SS Tynwald (1936)

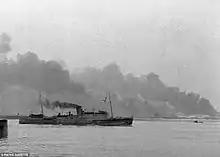
"Tynwald" edges past the wreck of her Steam Packet sister , as she approaches Dunkirk.

Like her sister ship "Fenella", "Tynwald" was intended primarily to be used on the winter service between Liverpool and Douglas.